Middle Ages

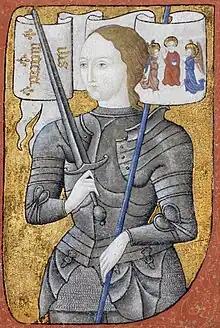
Joan of Arc in a 15th-century depiction

These troubles were followed in 1347 by the Black Death, a pandemic that spread throughout Europe during the following three years. The death toll was probably about 35 million people in Europe, about one-third of the population. Towns were especially hard-hit because of their crowded conditions. Large areas of land were left sparsely inhabited, and in some places fields were left unworked. Wages rose as landlords sought to entice fewer available workers to their fields. Further problems were lower rents and lower demand for food, which cut into agricultural income. Urban workers also felt they had a right to greater earnings, and popular uprisings broke out across Europe. Among the uprisings were the "jacquerie" in France, the Peasants' Revolt in England, and revolts in the cities of Florence in Italy and Ghent and Bruges in Flanders. The trauma of the plague led to an increased piety throughout Europe, manifested by the foundation of new charities, the self-mortification of the flagellants, and the scapegoating of Jews. Conditions were further unsettled by the return of the plague throughout the rest of the 14th century; it continued to strike Europe periodically during the rest of the Middle Ages.